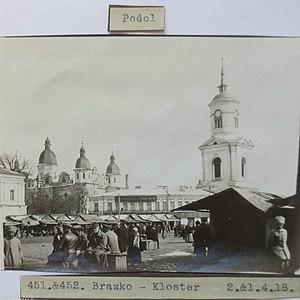
L’université nationale « Académie Mohyla de Kiev », NaUKMA, située à Kiev, en Ukraine est l'une des principales universités ukrainiennes. L'Académie de Kiev, le prédécesseur de l'université, a été fondée en 1632, ce qui en fait le plus vieil établissement d'enseignement supérieur en Ukraine. L'université actuelle est localisée sur le site de l'Académie dans le quartier ancien de Podil. Elle a été réorganisée en 1991, et l'enseignement débutait l'année suivante. NaUKMA a le plus haut niveau d'accréditation du ministère de l’Éducation et de Science d'Ukraine, et est membre actif d'associations internationales d'université, comme l'Association des universités européennes. L'université est bilingue.